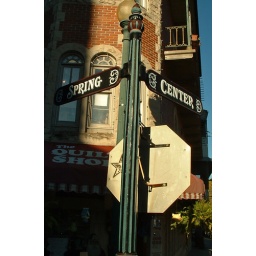
A closer view of the street sign that appears in a wide shot of Eureka Springs main street.